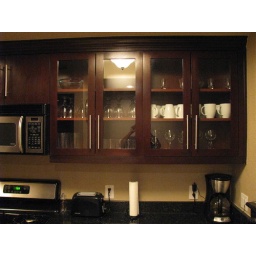
Wooden cabinet in kitchen